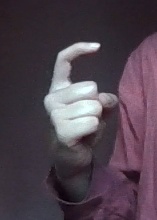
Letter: ra